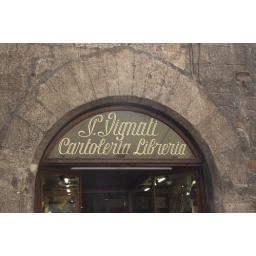
A lovely face this spotted above a shop door in San G, Italy.